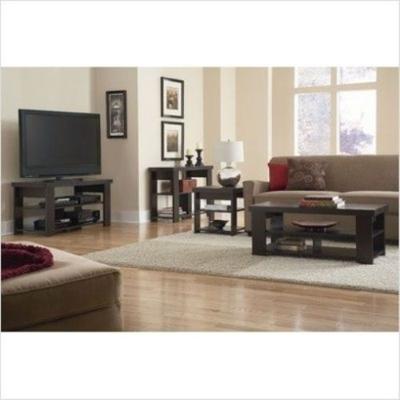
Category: table